National Zoological Park (United States)

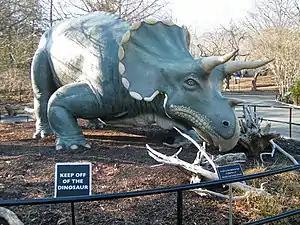
"Uncle Beazley" near Lemur Island

The zoo's state-of-the-art giant panda habitat features three outdoor areas with animal enrichment, an indoor area with a rocky outcrop, a waterfall, and viewing areas. The exhibit is designed to replicate the rocky, lush terrain of the pandas' natural habitat.